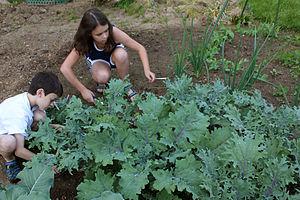
Chou à faucher ou chou sibérien 'Red Russian'.
Brassica napus L., est une espèce de plante à fleurs jaunes de la famille des Brassicacées, famille anciennement nommée Crucifères.